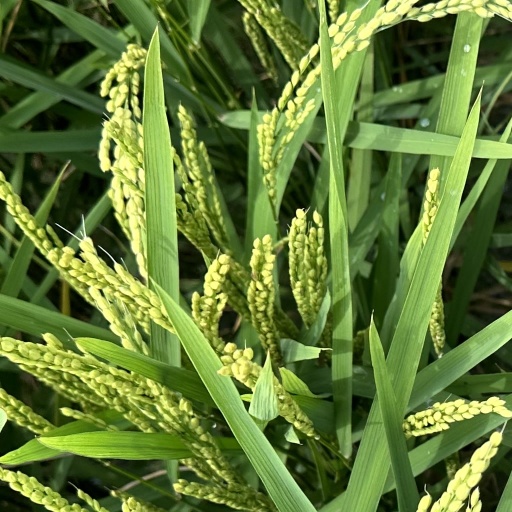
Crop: rice